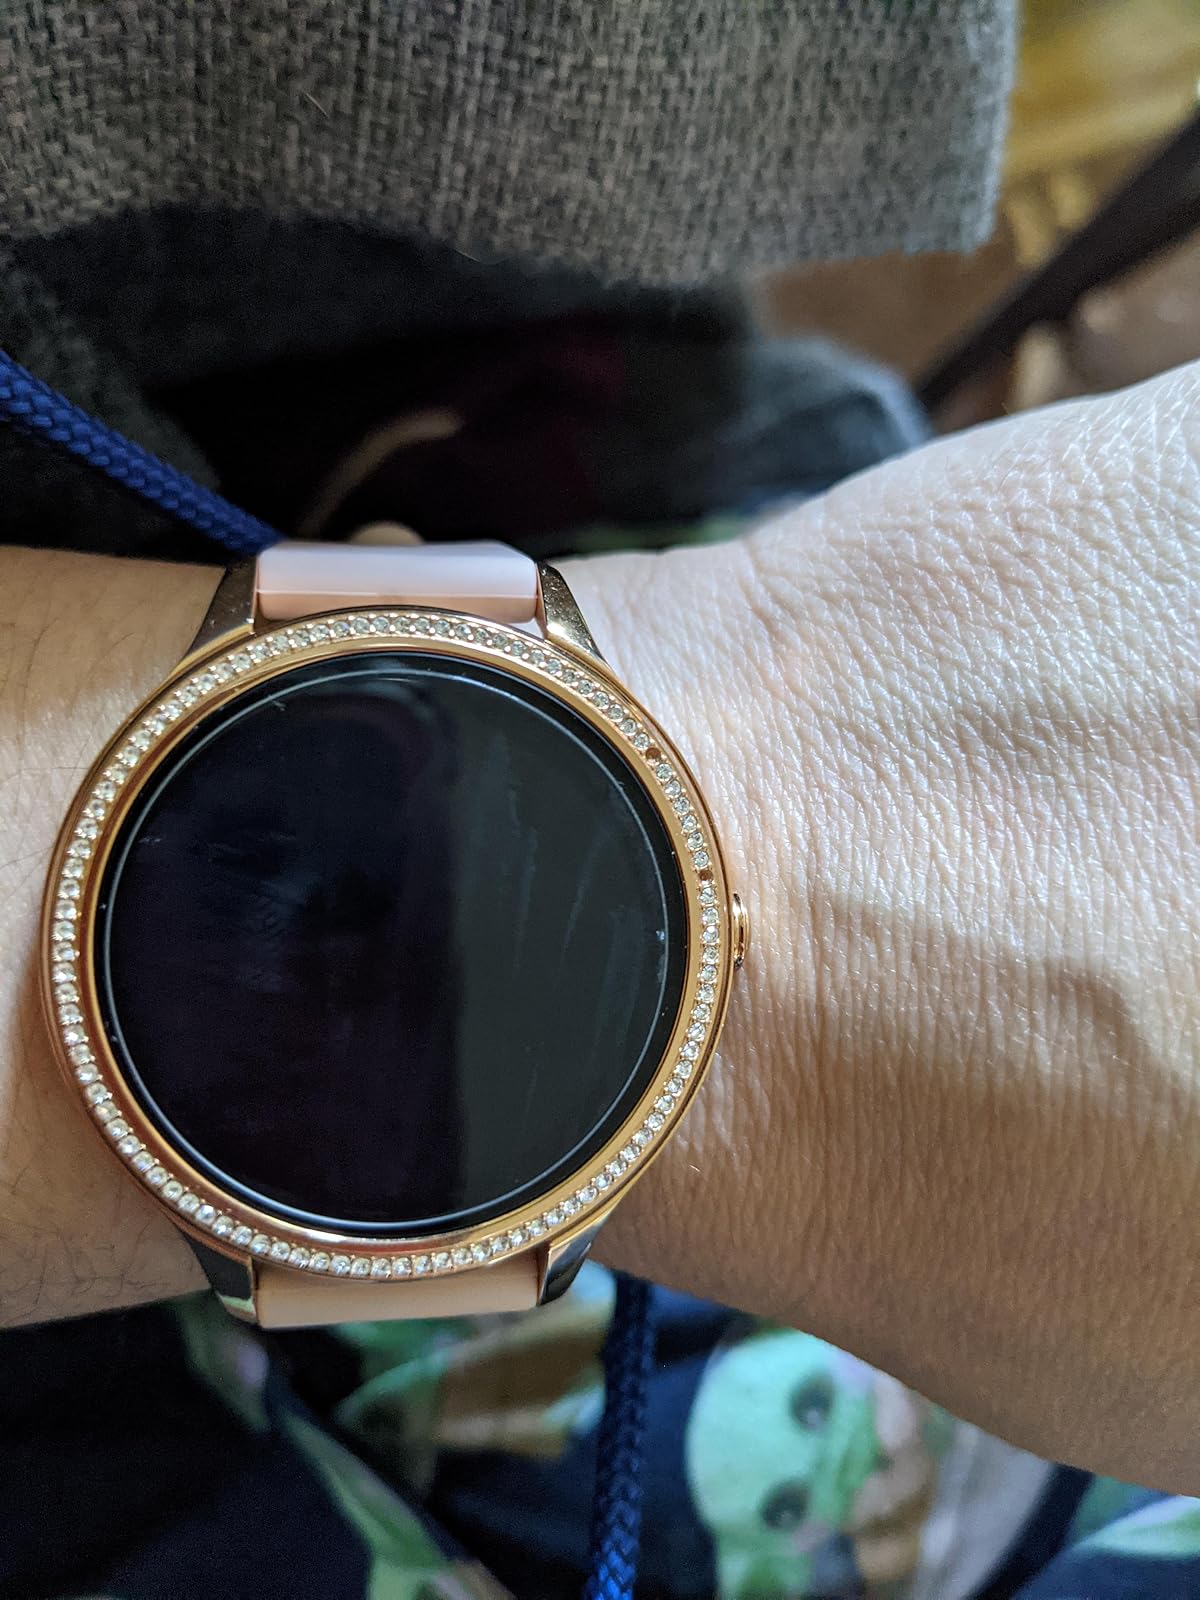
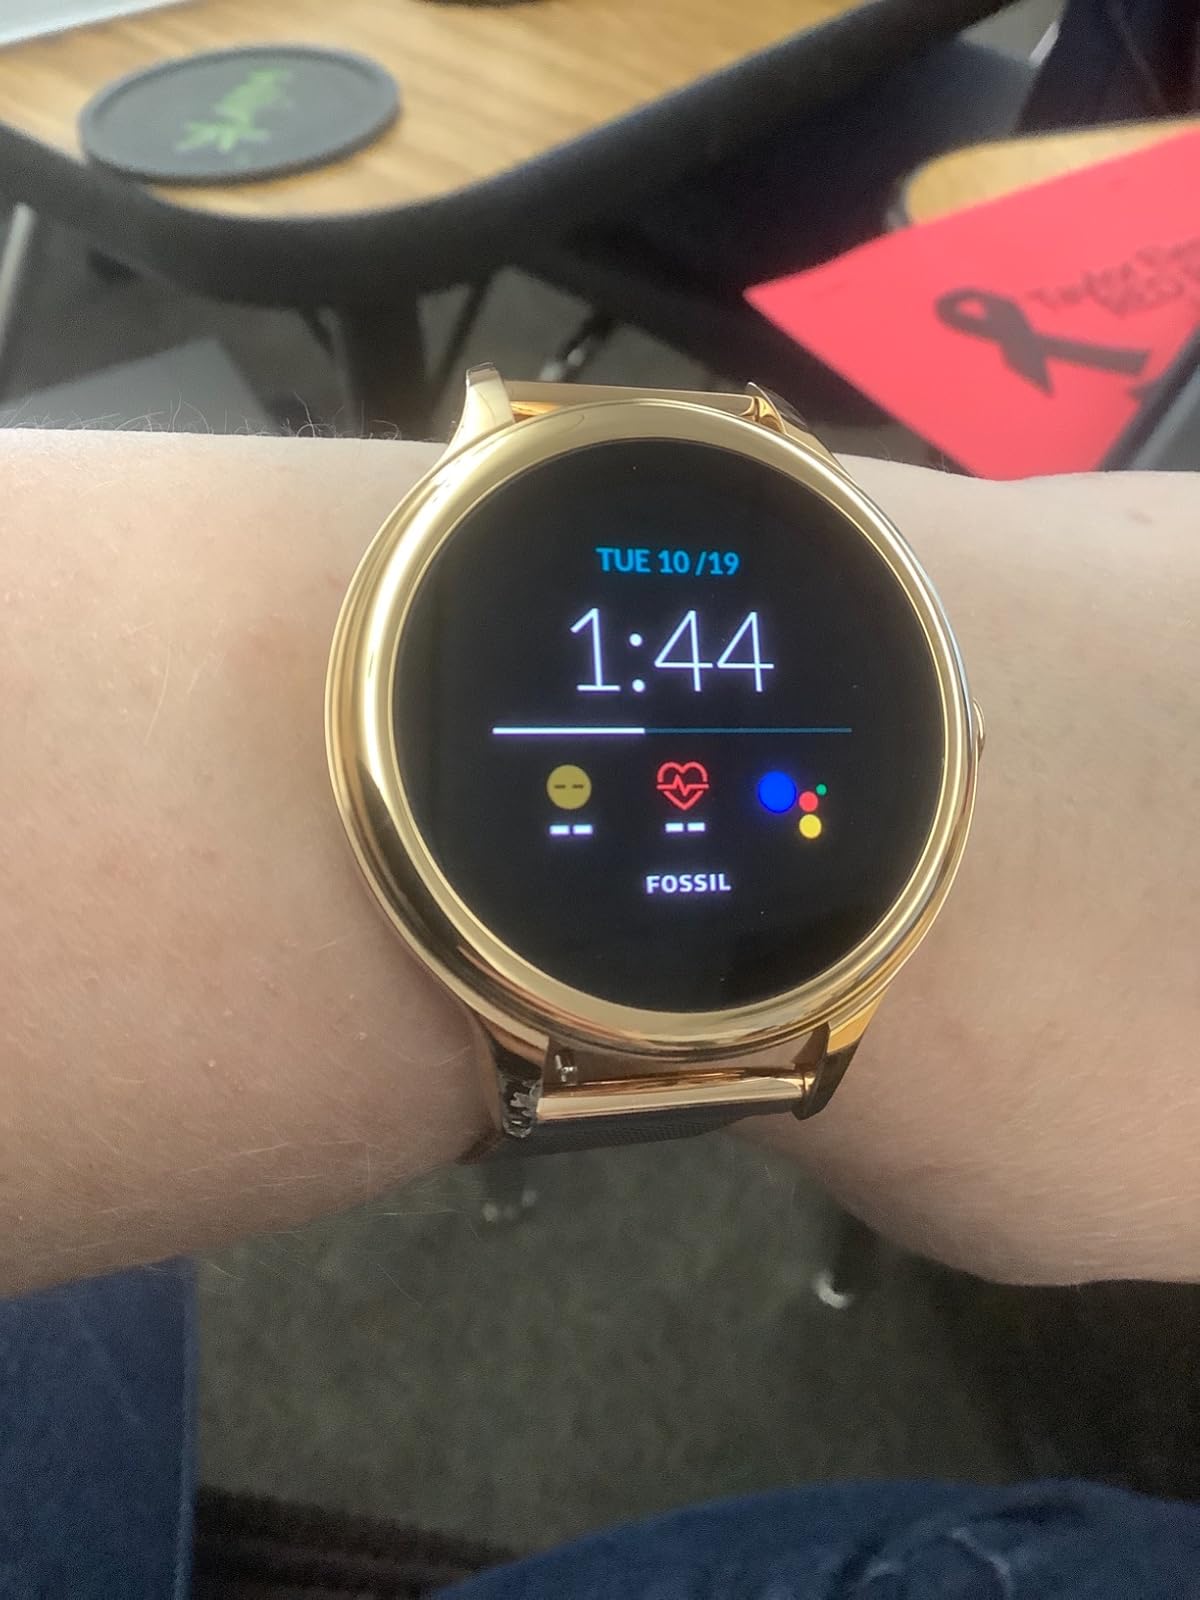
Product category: smartwatch
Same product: no